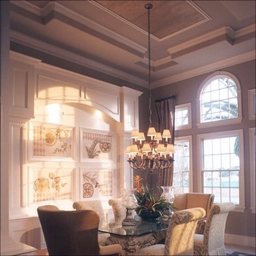
Room type: dining_room